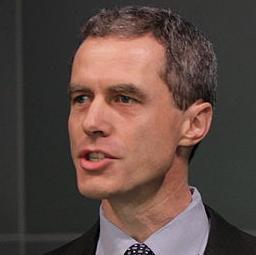
Age: 43